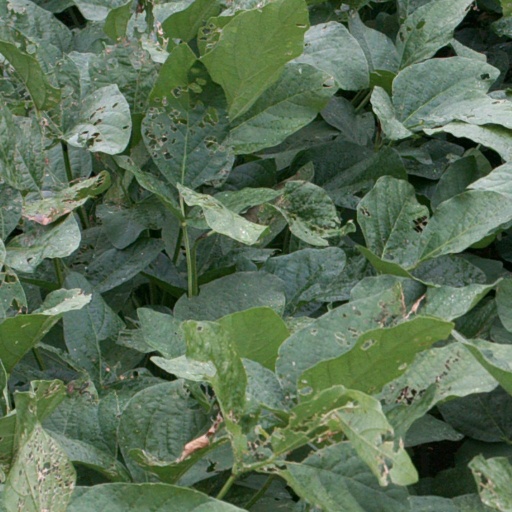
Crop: soybean